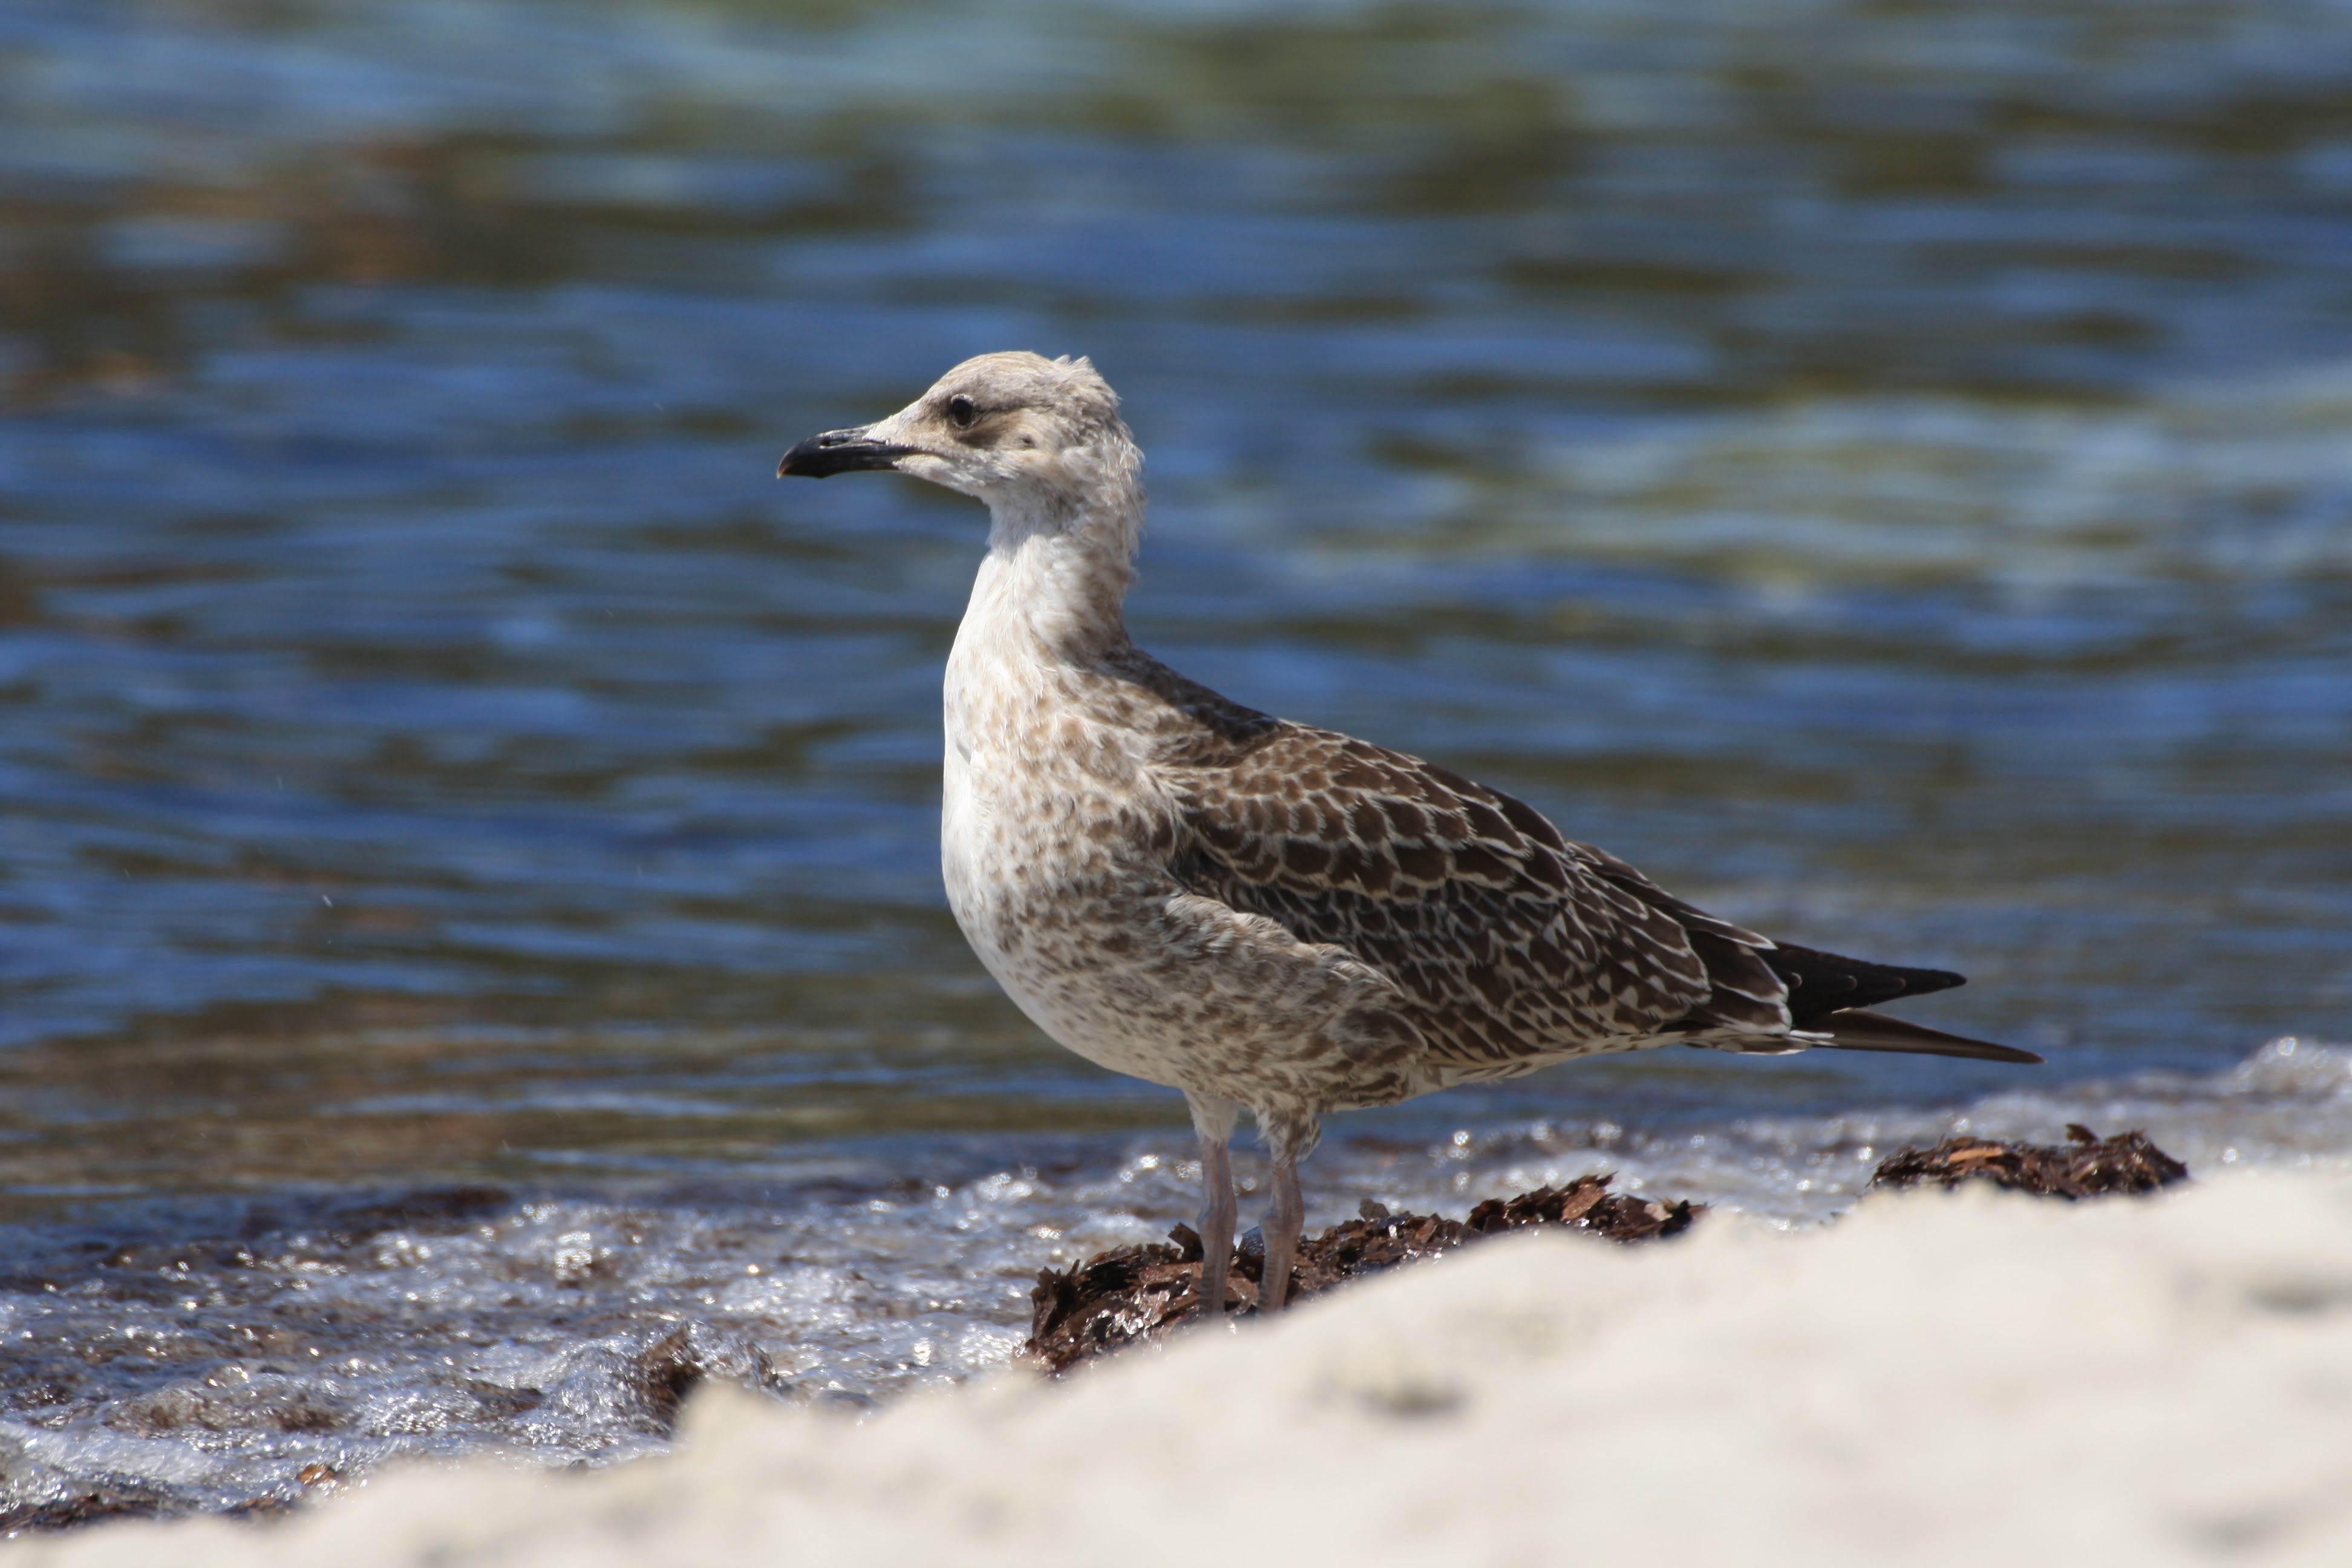
beach, sea, sand, bird, animal, seabird, seagull, wildlife, gull, beak, seaweed, italy, fauna, birds, feathers, animals, look, vertebrate, shorebird, sandpiper, redshank, sardinia, sea birds, first floor, charadriiformes, european herring gull, great black backed gull, cinclidae, calidrid, red backed sandpiper